Aspe Valley

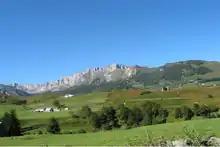
The valley in Lescun

It is one of the three valleys located in the historic region of upper Béarn, along with the Ossau Valley to the east and Barétous Valley to the west. The valley of Aspe stretches for 25 miles along the river Gave d'Aspe, roughly going from the town of Escot to the Spanish border where it meets the Aragon Valley, named after the Spanish river.